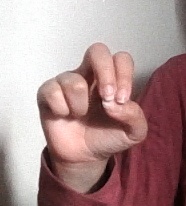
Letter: gaaf